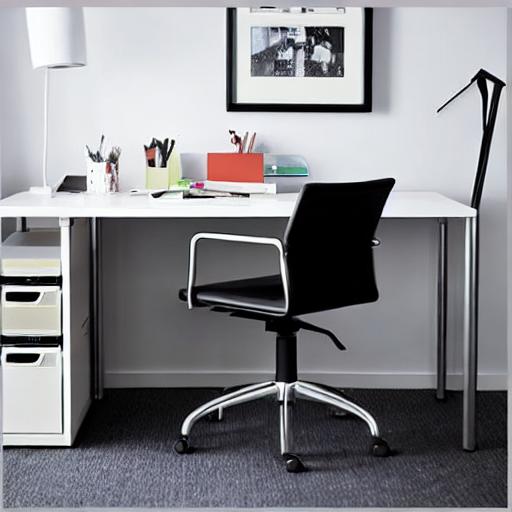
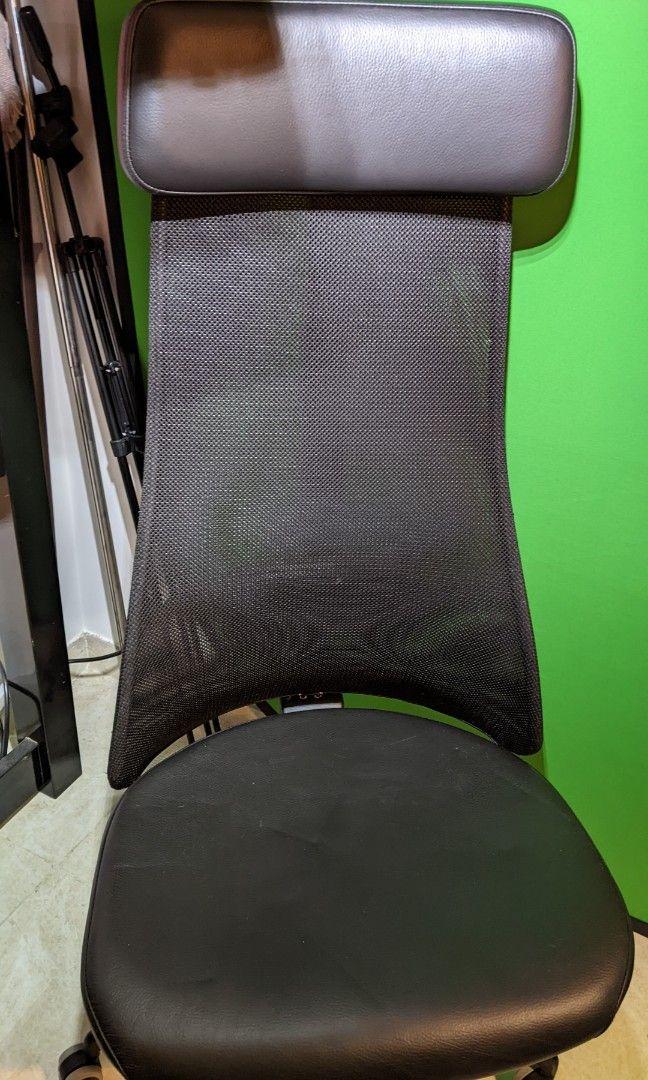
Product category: items_chair
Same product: no